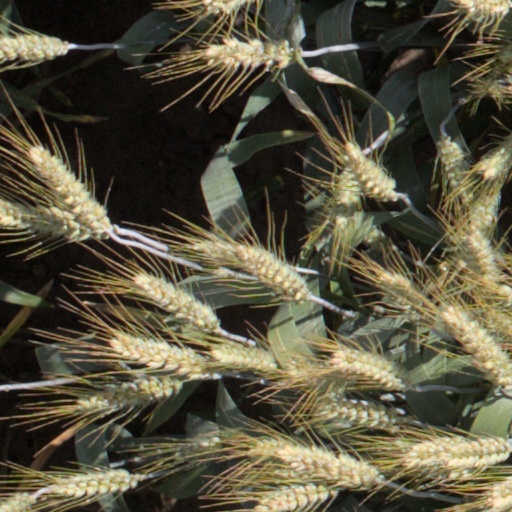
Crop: wheat